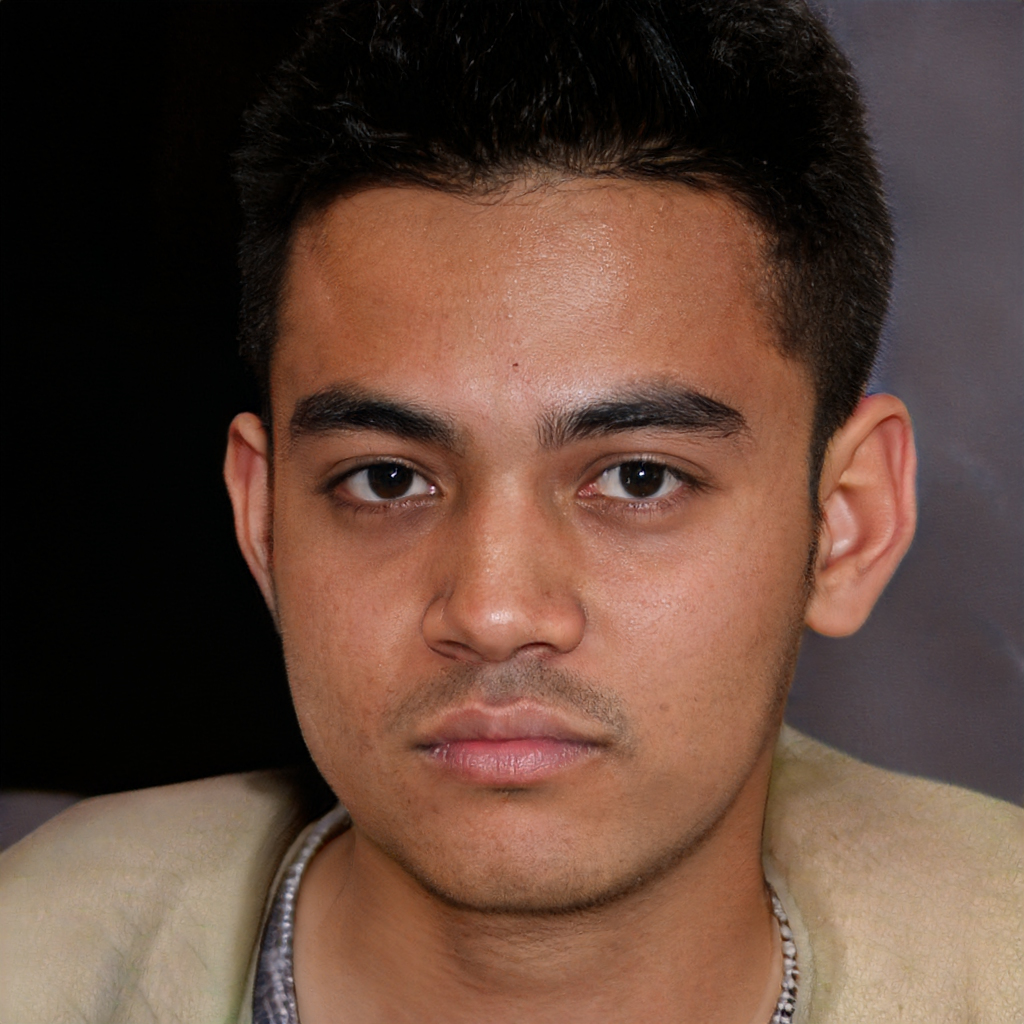
Gender: Male